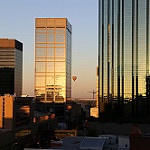
Label: buildings